Dilek Peninsula-Büyük Menderes Delta National Park

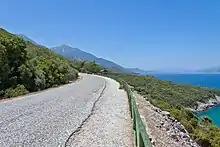
A view of the park with Mycale in the background

The mountainous terrain of the peninsula and its numerous caverns, canyons, and valleys result in the area being of high interest to both visitors and researchers. There are several coves along the shore that have been named in order to identify them easily. Upon entering the park from the east, the first and easternmost beach available to the public is known as İçmeler Cove. This cove's waters are shallower than any other in the park, and its beaches are sandy, unlike some of the coves farther out. Therefore, it appears to be more popular amongst tourists than most of the remaining beaches and parts of Kuşadası are visible along the horizon from it. Aydınlık Cove is situated about further to the west, and has pebbly shores and deeper waters. It marks the transition point where the waters of the peninsula's beaches become more challenging. As a result, these beaches tend to attract more experienced swimmers and locals rather than tourists. After passing the jandarma (public safety patrol) checkpoint, a turn onto a road leads to a nearby canyon, immediately to the left. From this point on, there are several trails through the forests of the peninsula. One of them leads to the village of Doğanbey, and if followed further, leads to the nearby ancient Hellenistic port city of Karine. However, this path's final are limited in access, and a permit or an accompanying tour guide is required to proceed. The third cove along the peninsula, Kavaklı Burun Cove, and the final, westernmost cove accessible to the public, Karasu Cove, both provide close views of the island of Samos, and are significantly less visited than the former coves of the peninsula. At the very end of the peninsula appears its tallest mountain, Mycale, which looms over Samos and the strait of its namesake.